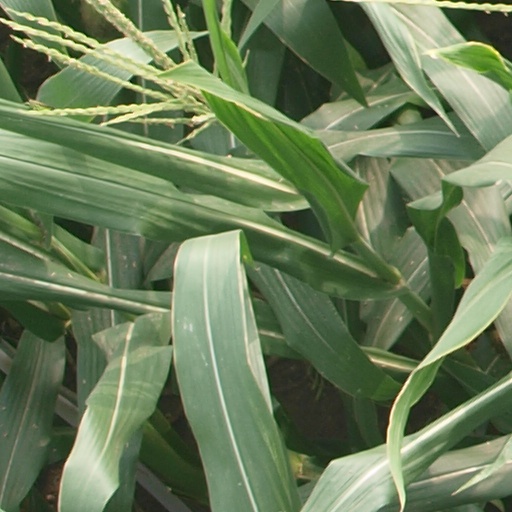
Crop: maize; corn